Western Block of the North China Craton

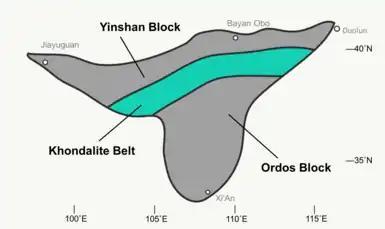

Kusky and his co-workers divided the Western Block into three elements, including the Inner Mongolia-Northern Hebei Orogen, Hengshan Plateau and a micro-continental block. The southern boundary of the Hengshan Plateau is marked by the normal faults, which have a general trend of east-northeast (ENE) and west-southwest (WSW) direction. There is a northeast-southwest trending fault called Datong-Wuqi Fault, cutting across the Western Block.